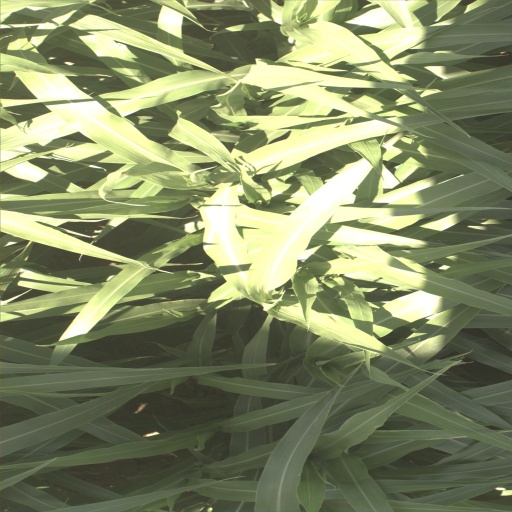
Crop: sorghum